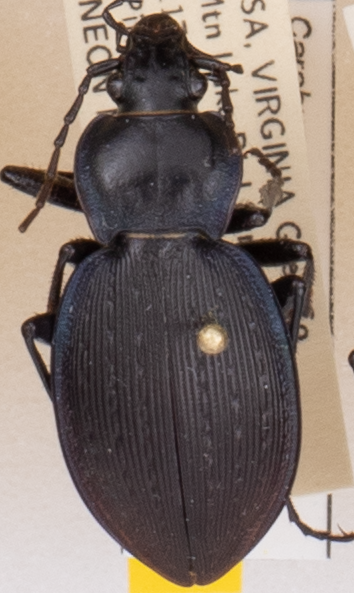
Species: Carabus goryi
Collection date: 2021-05-18
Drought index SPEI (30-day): -1.082
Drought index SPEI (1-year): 1.06
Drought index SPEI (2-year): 1.45